Máel Sechnaill mac Máele Ruanaid

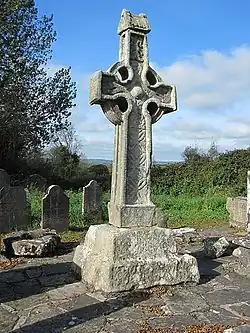
Killamery High Cross, County Kilkenny, bears the inscription , "a prayer for Máel Sechnaill", and was erected in the ninth century.

Máel Sechnaill's reign was portrayed in later sources as being frequently a matter of war with the Vikings and Norse-Gaels, thanks largely to works such as the "Cogadh Gaedhil re Gallaibh", a panegyric written for Muircheartach Ua Briain, great-grandson of Brian Boru. The annals tell of frequent battles between Máel Sechnaill and the Vikings, both when they were acting on their own and as allies to Cináed mac Conaing or Cerball mac Dúnlainge. But he was also on occasions allied to the Norse-Gaels. In 856 "[g]reat warfare between the heathens [the Norse or Danes] and Máel Sechnaill with the Norse-Irish" is reported by the Annals of Ulster.